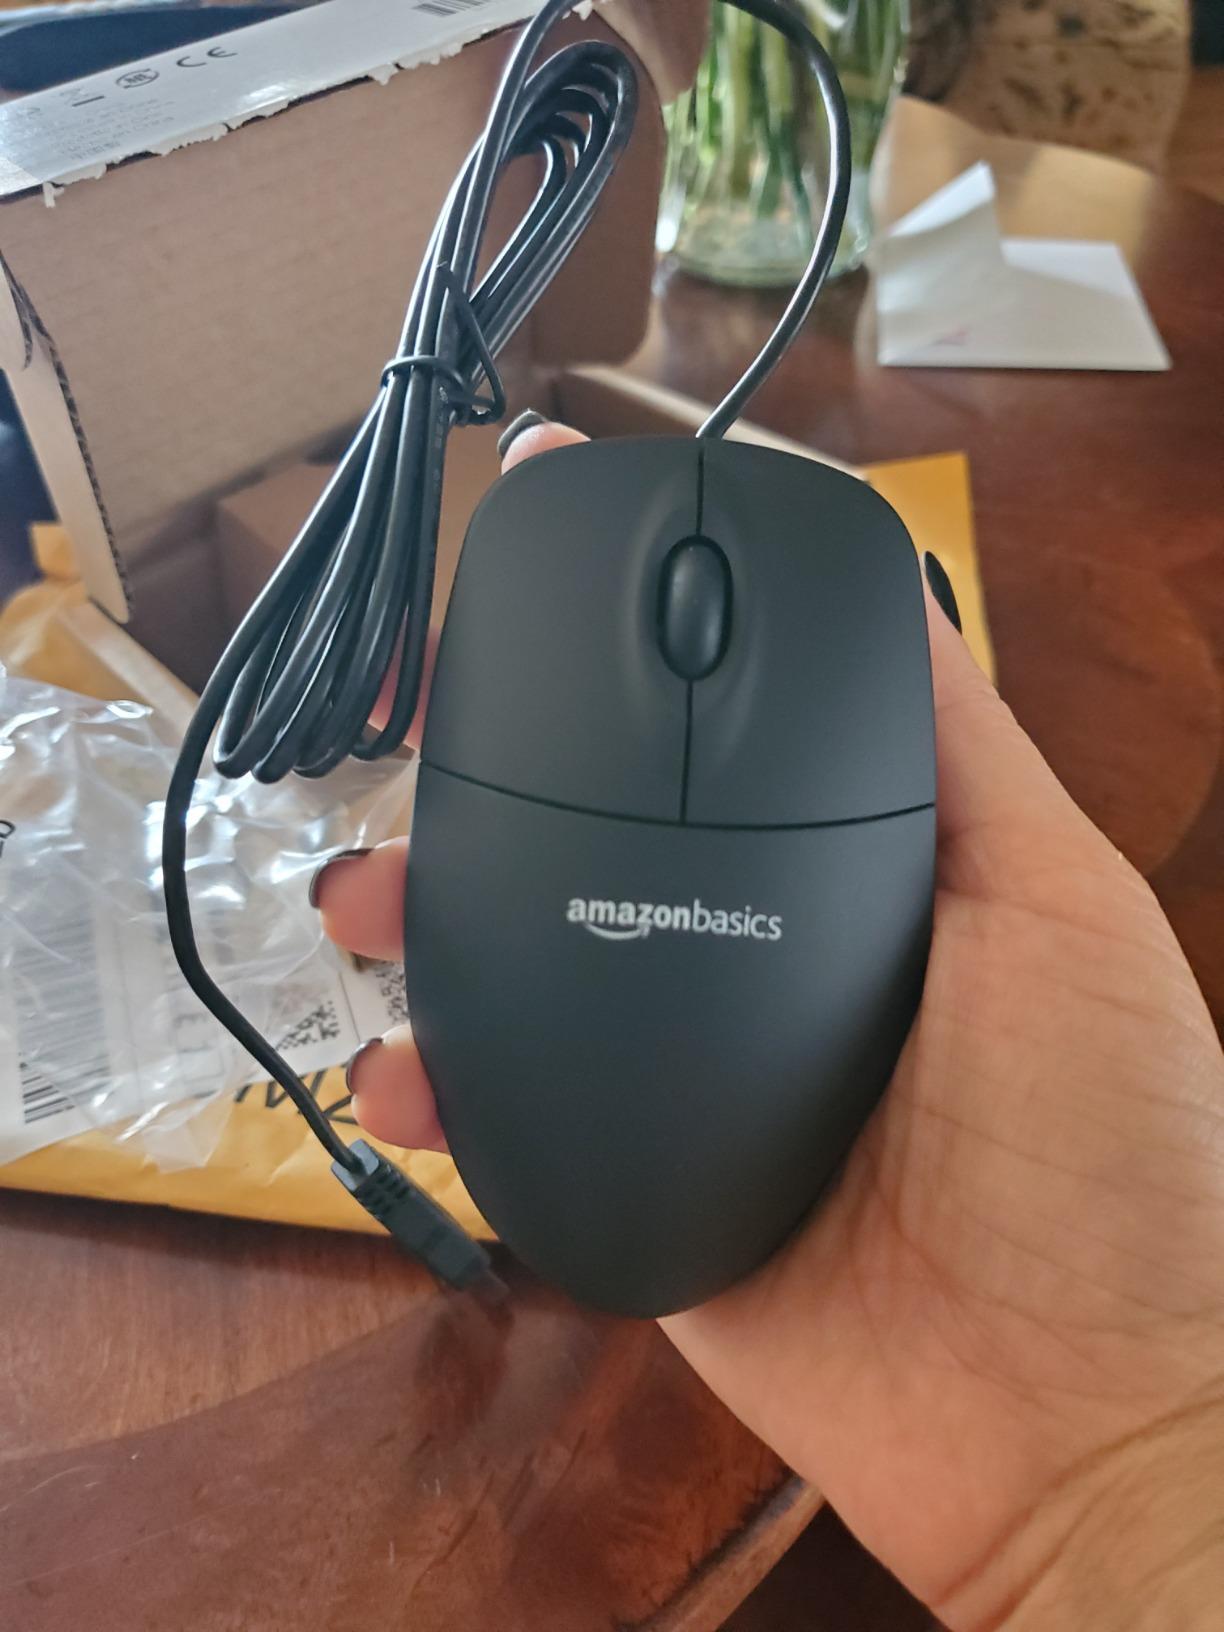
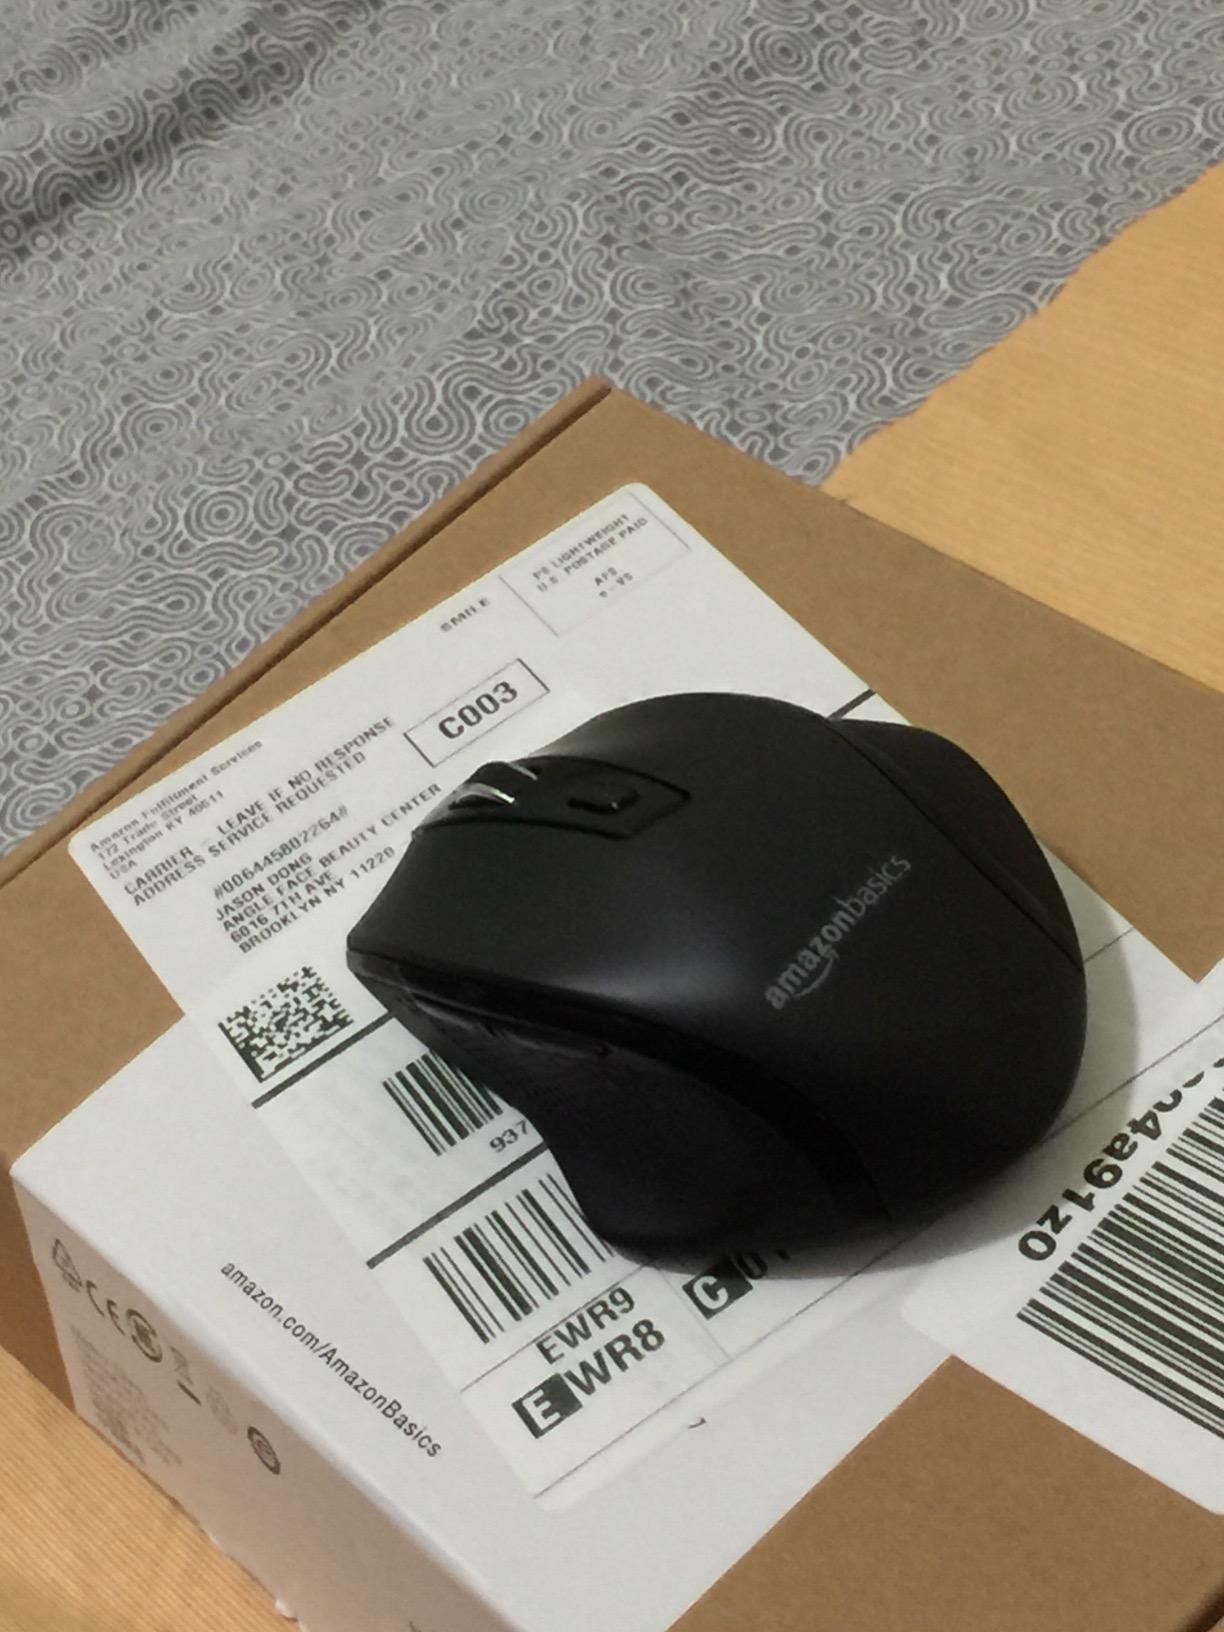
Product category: mouse
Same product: no